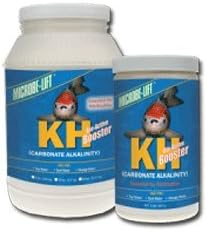
Microbe-Lift KH-Carbonate Alkalinity Booster 50 lb
Category: Amazon Home
When pond carbonate levels fall below the necessary level, nitrification will stop and will fail to start again. With the loss of KH (carbonate alkalinity) pH levels will vary and pH will be difficult to control as KH stabilizes pond pH.
Features: Use for tap water | Use for tank water | Use when changing water